Kurukh people

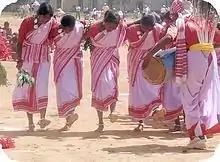
Sarhul dance known as Khaddi

Marriage among Kurukhs is usually arranged by the parents. The parents negotiate a bride price, after which the wedding can take place. On the wedding day, the groom arrives with his friends to the bride's house, and they hold a dance. A "pandal" is constructed in front of the bride's father's house, and the bride and groom stand on a stone, under which is grain above a plough yoke. A cloth is then thrown over the couple, who are doubly screened by the groom's friends. Then the "sindoordaan" is done: the groom applies "sindoor" to the bride's forehead, which is sometimes returned. Afterwards, water is poured over the couple and they return to a separate area of the house to change. When they are emerged, they are considered married. During this entire time, the rest of the party continue to dance.